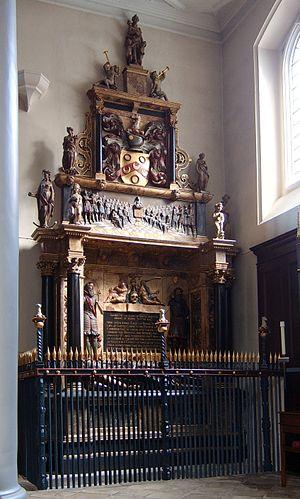
La Chartreuse de Londres est un monument historique situé dans le quartier de Smithfield, remontant au XIVᵉ siècle. Elle s'étend au nord de Charterhouse Square, dans le faubourg d'Islington.